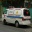
Label: ambulance